Sons of Union Veterans of the Civil War

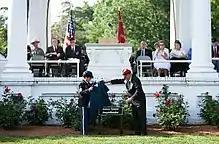
Sgt. Maj. Brenda Curfman, left, and SUVCW Junior Vice Commander-in-Chief Eugene G. Mortorff unveil a new name for the Old Amphitheater at Arlington National Cemetery on May 20, 2014, during the 150th anniversary of the Civil War. The amphitheater was renamed in honor of Union Army veteran and American civil servant James R. Tanner

In 1903, the Sons of Veterans' civil and military functions were divided. A new organization called the Sons of Veterans Reserve (SVR) was formed, which conducted military training. SVR was not a state militia organization, so it was not integrated into the National Guard in the early 20th century. Today SVR serves as the uniformed ceremonial component of SUVCW, and only SUVCW members in good standing can become members of SVR.